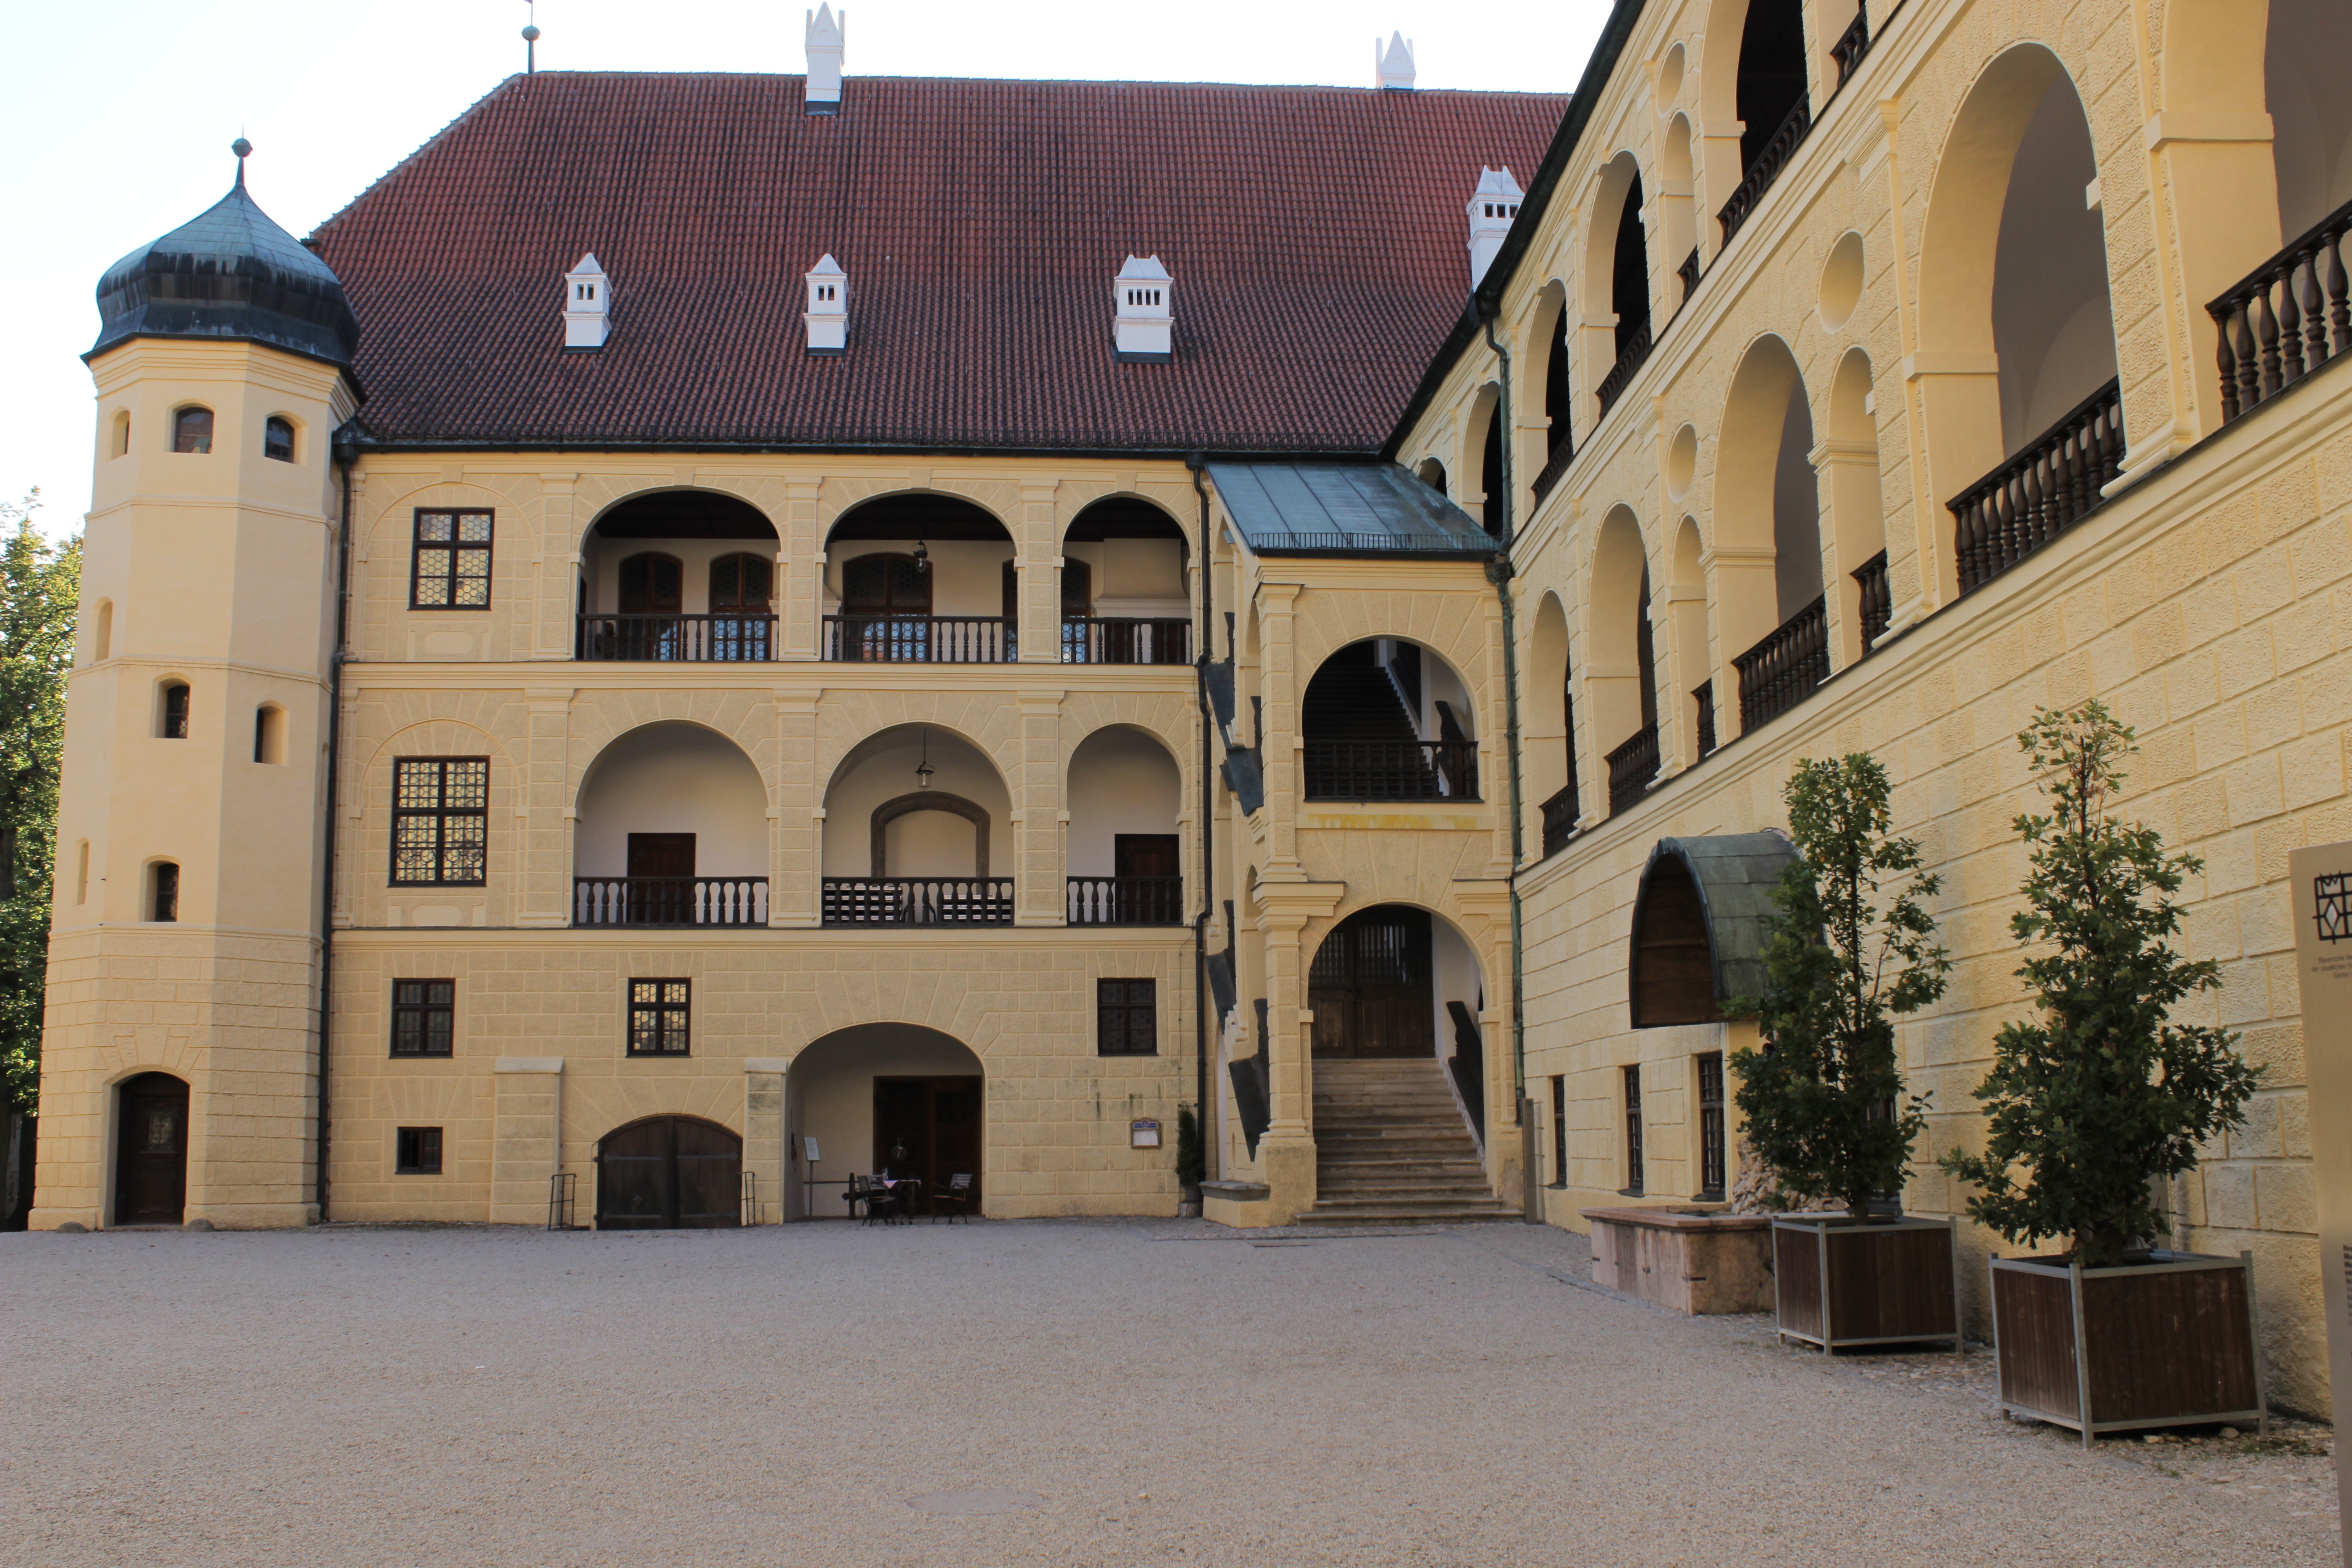
architecture, town, building, chateau, palace, castle, facade, property, places of interest, courtyard, synagogue, tourist attraction, estate, historically, middle ages, landshut, trausnitz